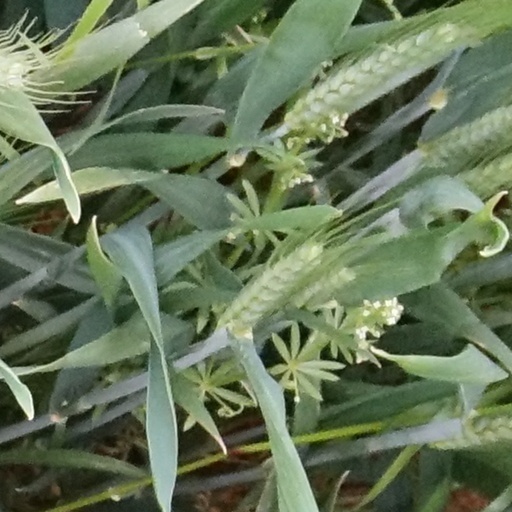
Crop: wheat